Delia Duca

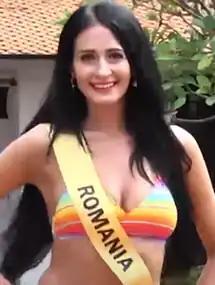
Delia Duca in 2014

Delia Duca Iliescu (or Delia Monica Duca; born in 1986) is a Romanian former beauty pageant contestant and chess player who has hosted the chess-themed television show "Strategie in alb si negru" ("Strategy in black and white"”) on the Romanian channel Realitatea Plus since 2015. She was Miss Universe Romania 2012 and represented her country at Miss Universe 2012. She is an IT professional, a chess player and FIDE chess arbiter.